List of manuscripts from Qumran Cave 1

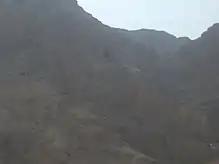
Qumran Cave 1, where 1QIsa was found. The entrance can be seen on the cliff face

The following is a list of the Dead Sea Scrolls from the cave 1 near Qumran.